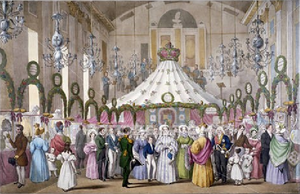
Le Hanover Square Rooms ou Queen's Concert Rooms était un ensemble de salles principalement utilisées pour des concerts musicaux, située au coin de Hanover Square, à Londres, créés par l’impresario Giovanni Gallini en partenariat avec Johann Christian Bach et Karl Friedrich Abel, en 1774.